Culture of Albania

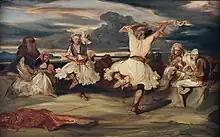
Albanians wearing fustanellas, the national costume of Albania

In the fifteenth century, during the Ottoman invasion many Albanians migrated out of the area to escape either various socio-political and economic difficulties. Among them, the medieval painters Marco Basaiti and Viktor Karpaçi, sculptor and architect Andrea Nikollë Aleksi and art collector Alessandro Albani from the Albani family.